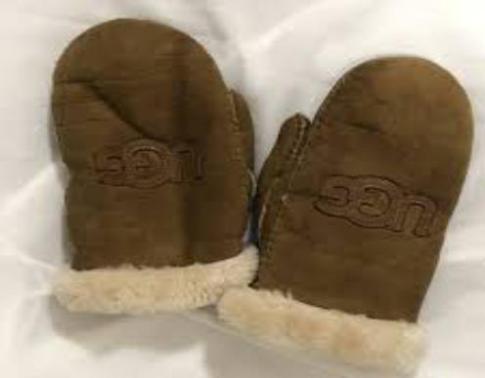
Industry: Clothes